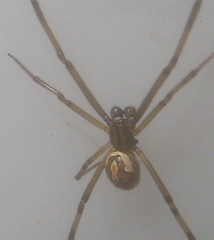
Species: Lactrodectus_hesperus